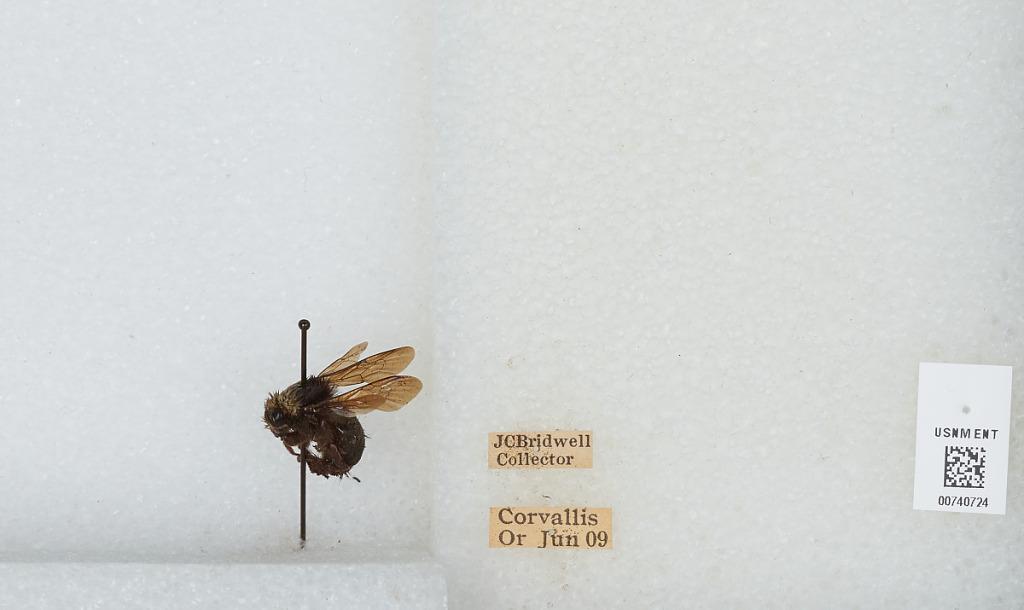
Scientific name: Bombus (Pyrobombus) vosnesenskii Radoszkowski
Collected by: J. Bridwell
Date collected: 1909-6-
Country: United States
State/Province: Oregon
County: Benton
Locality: Corvallis
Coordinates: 44.57, -123.28